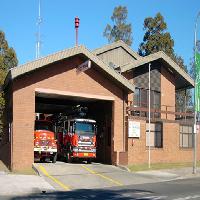
Weather: sun or clear